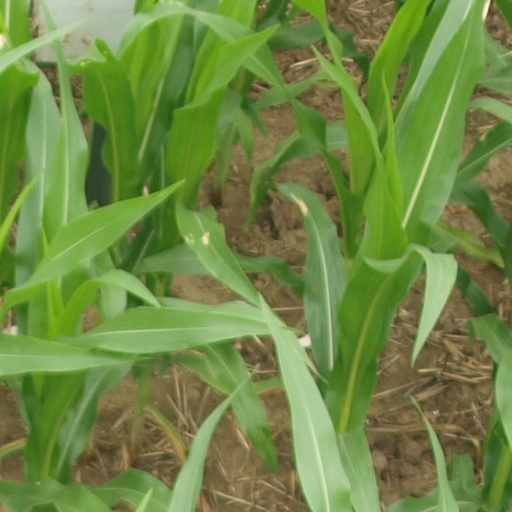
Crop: maize; corn